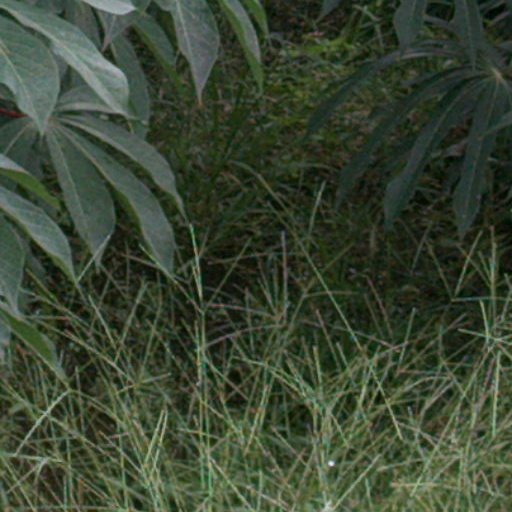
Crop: cassava